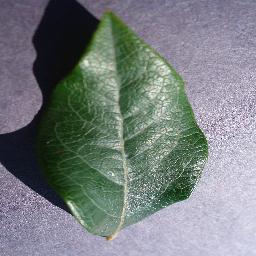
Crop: blueberry
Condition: healthy